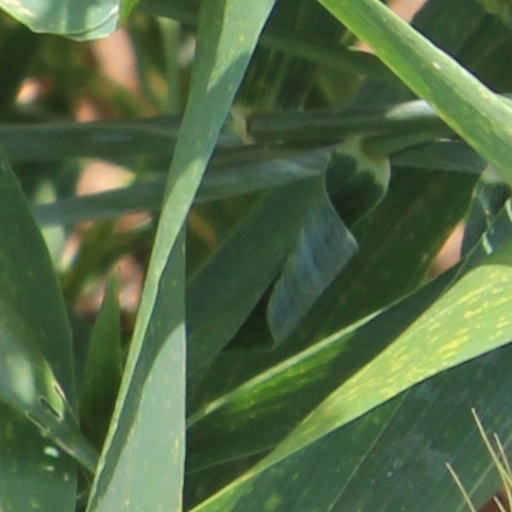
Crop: wheat